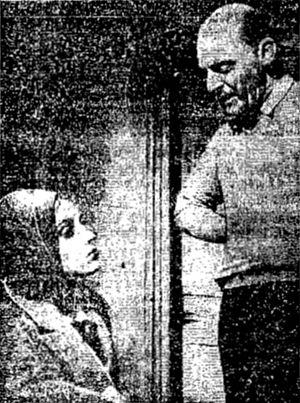
Paul Czinner est un réalisateur, scénariste et producteur britannique d'origine hongroise, né le 30 mai 1890 à Budapest et mort le 22 juin 1972 à Londres.